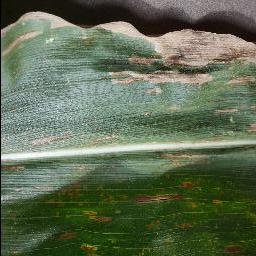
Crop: corn
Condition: (maize)_cercospora_spot_gray_spot